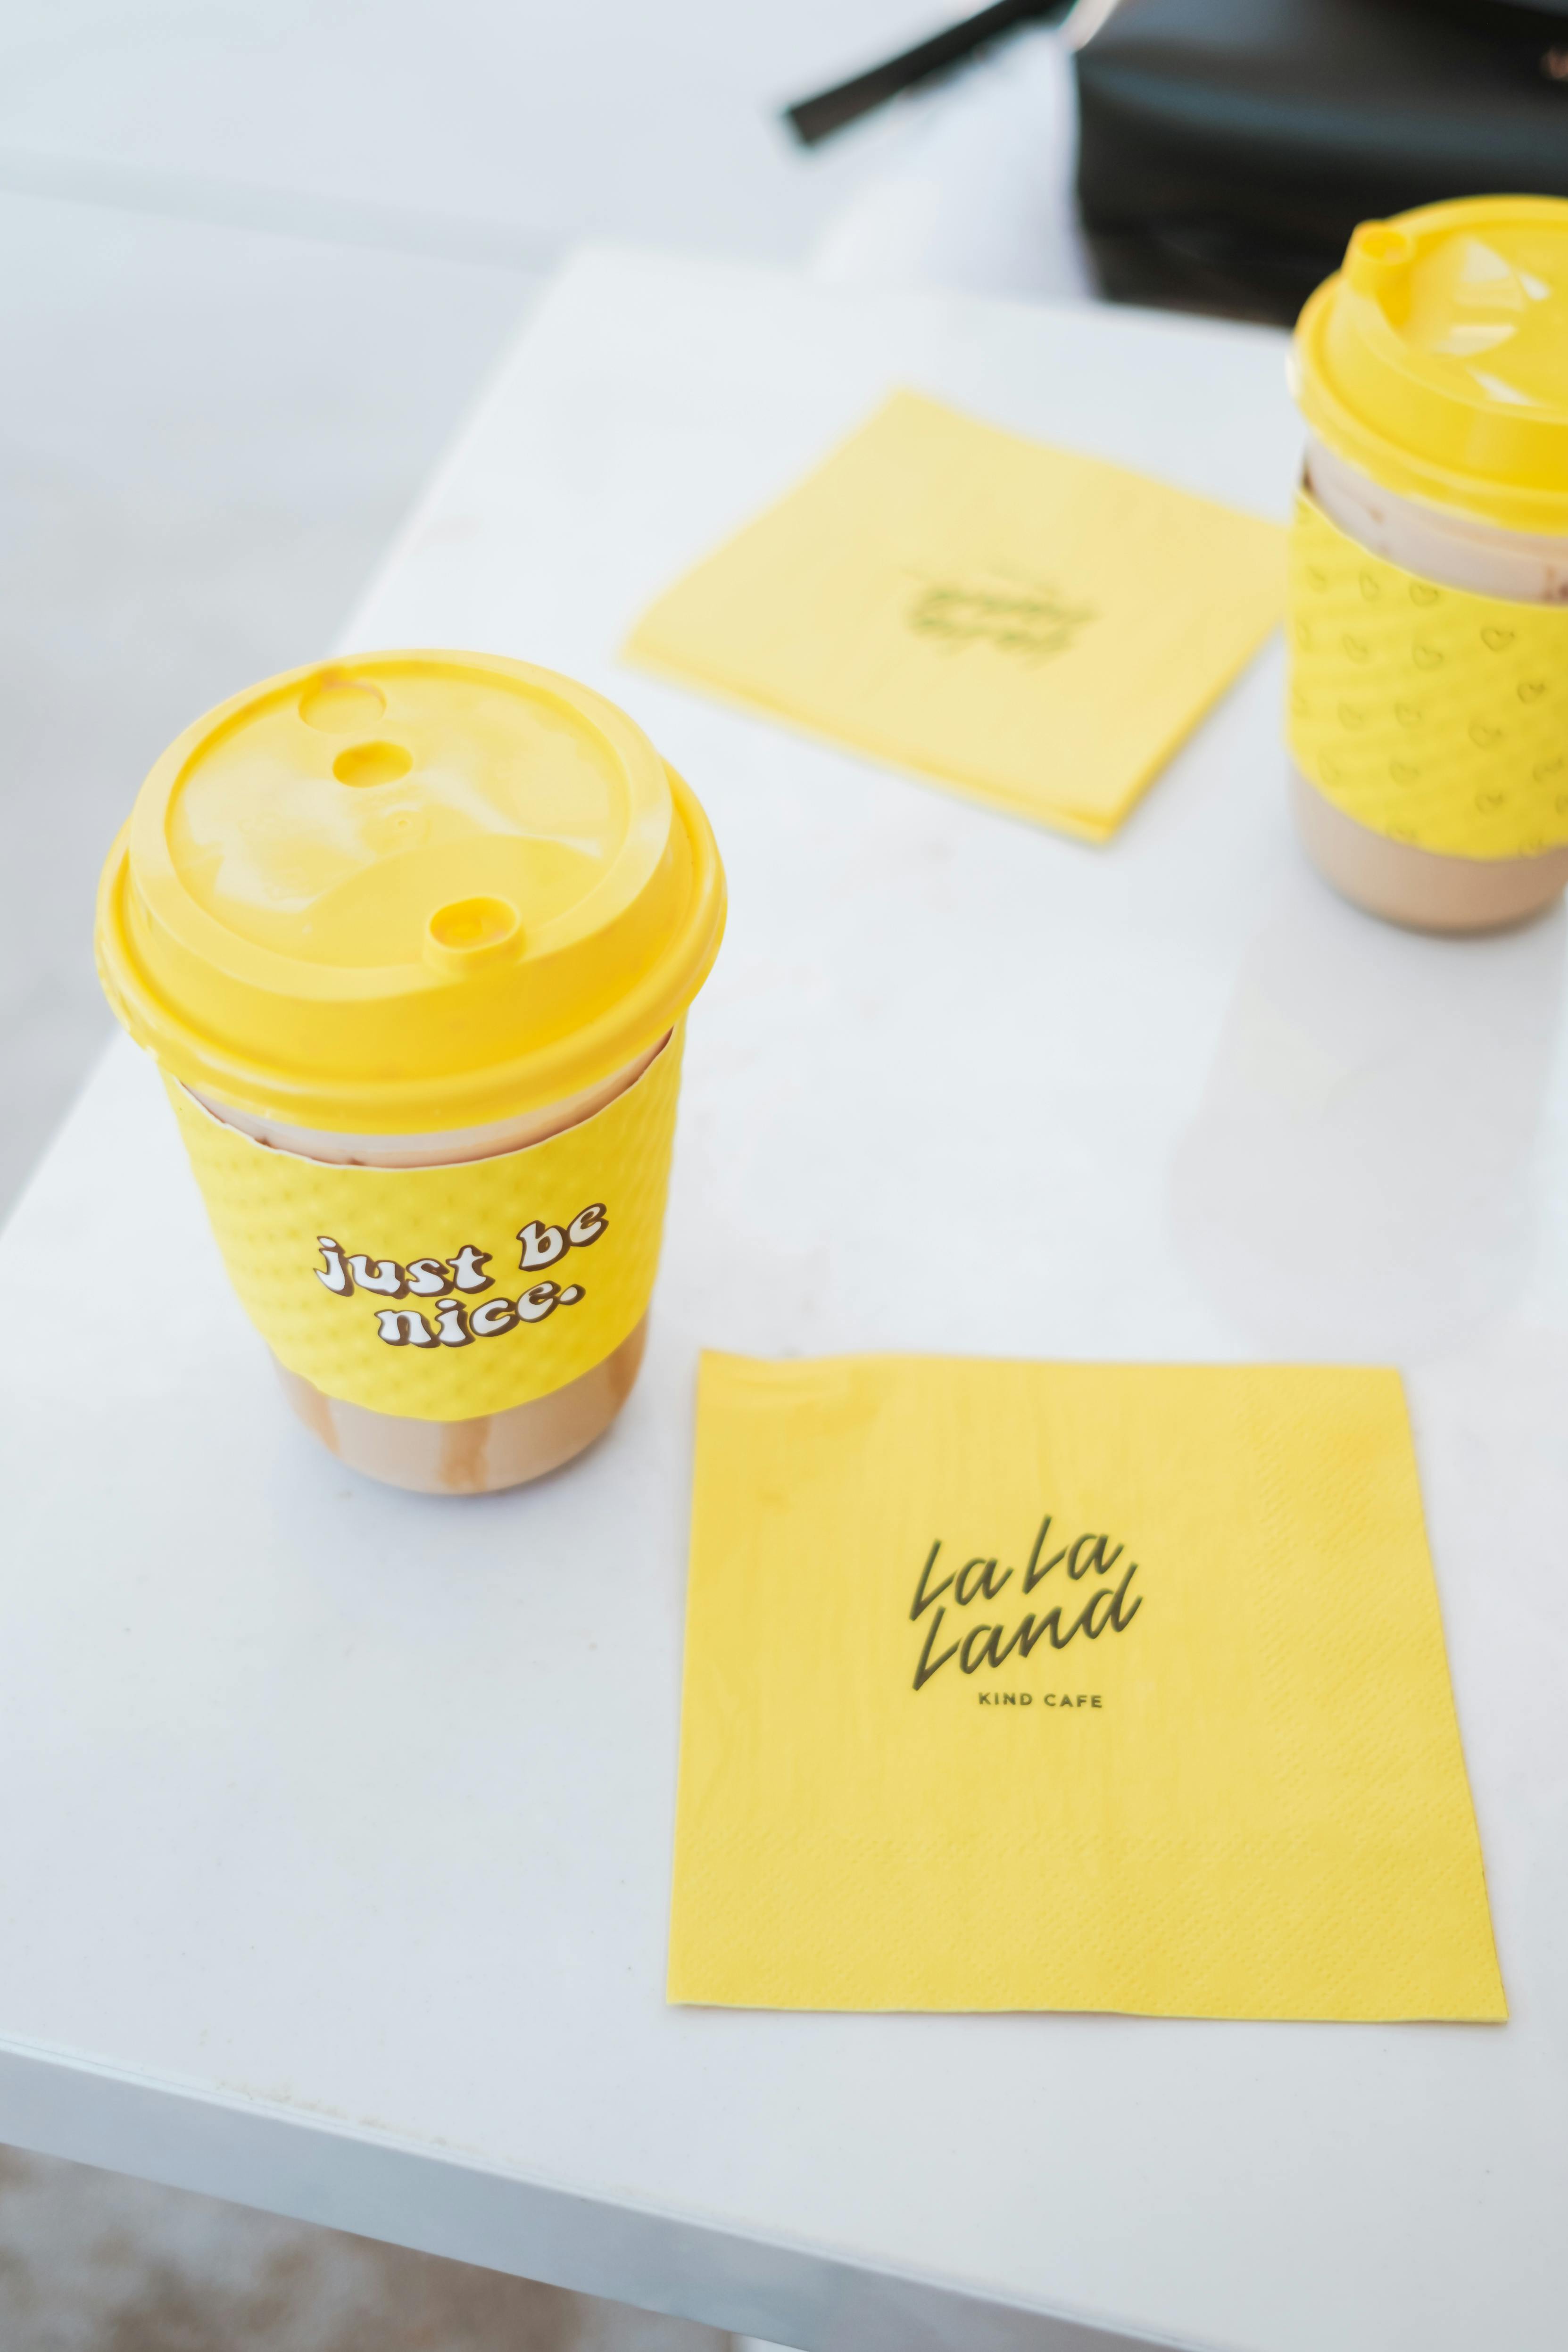
natural, yellow, font, table, drinkware, paper, post it note, paper product, desk, writing, logo, brand, stationery, cup, drink, paint